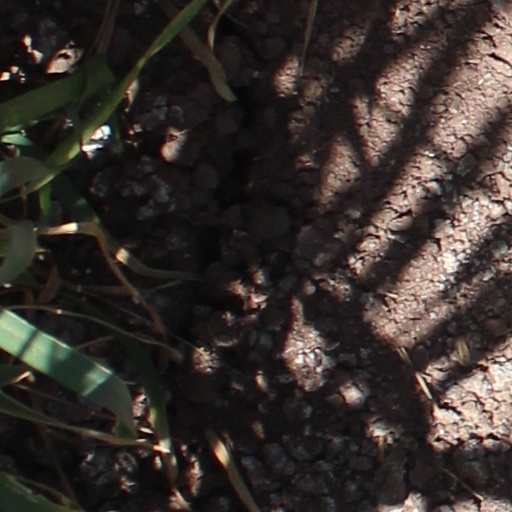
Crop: wheat